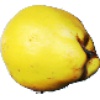
Label: Quince 1